Amish way of life

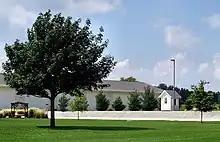
Telephone booth set up by an "English" farmer for emergency use by local Amish families

The Older Order Amish avoid certain modern technologies. Amish do not view technology as evil, and individuals may petition for acceptance of a particular technology in the local community. In Pennsylvania, bishops meet in the spring and fall to discuss common concerns, including the appropriate response to new technology, and then pass this information on to ministers and deacons in a subsequent meeting. Because of this flat governing structure, variations of practice develop in each community.